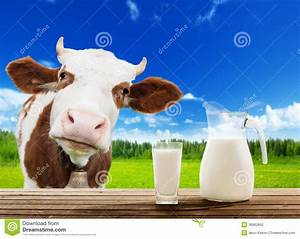
Label: cow